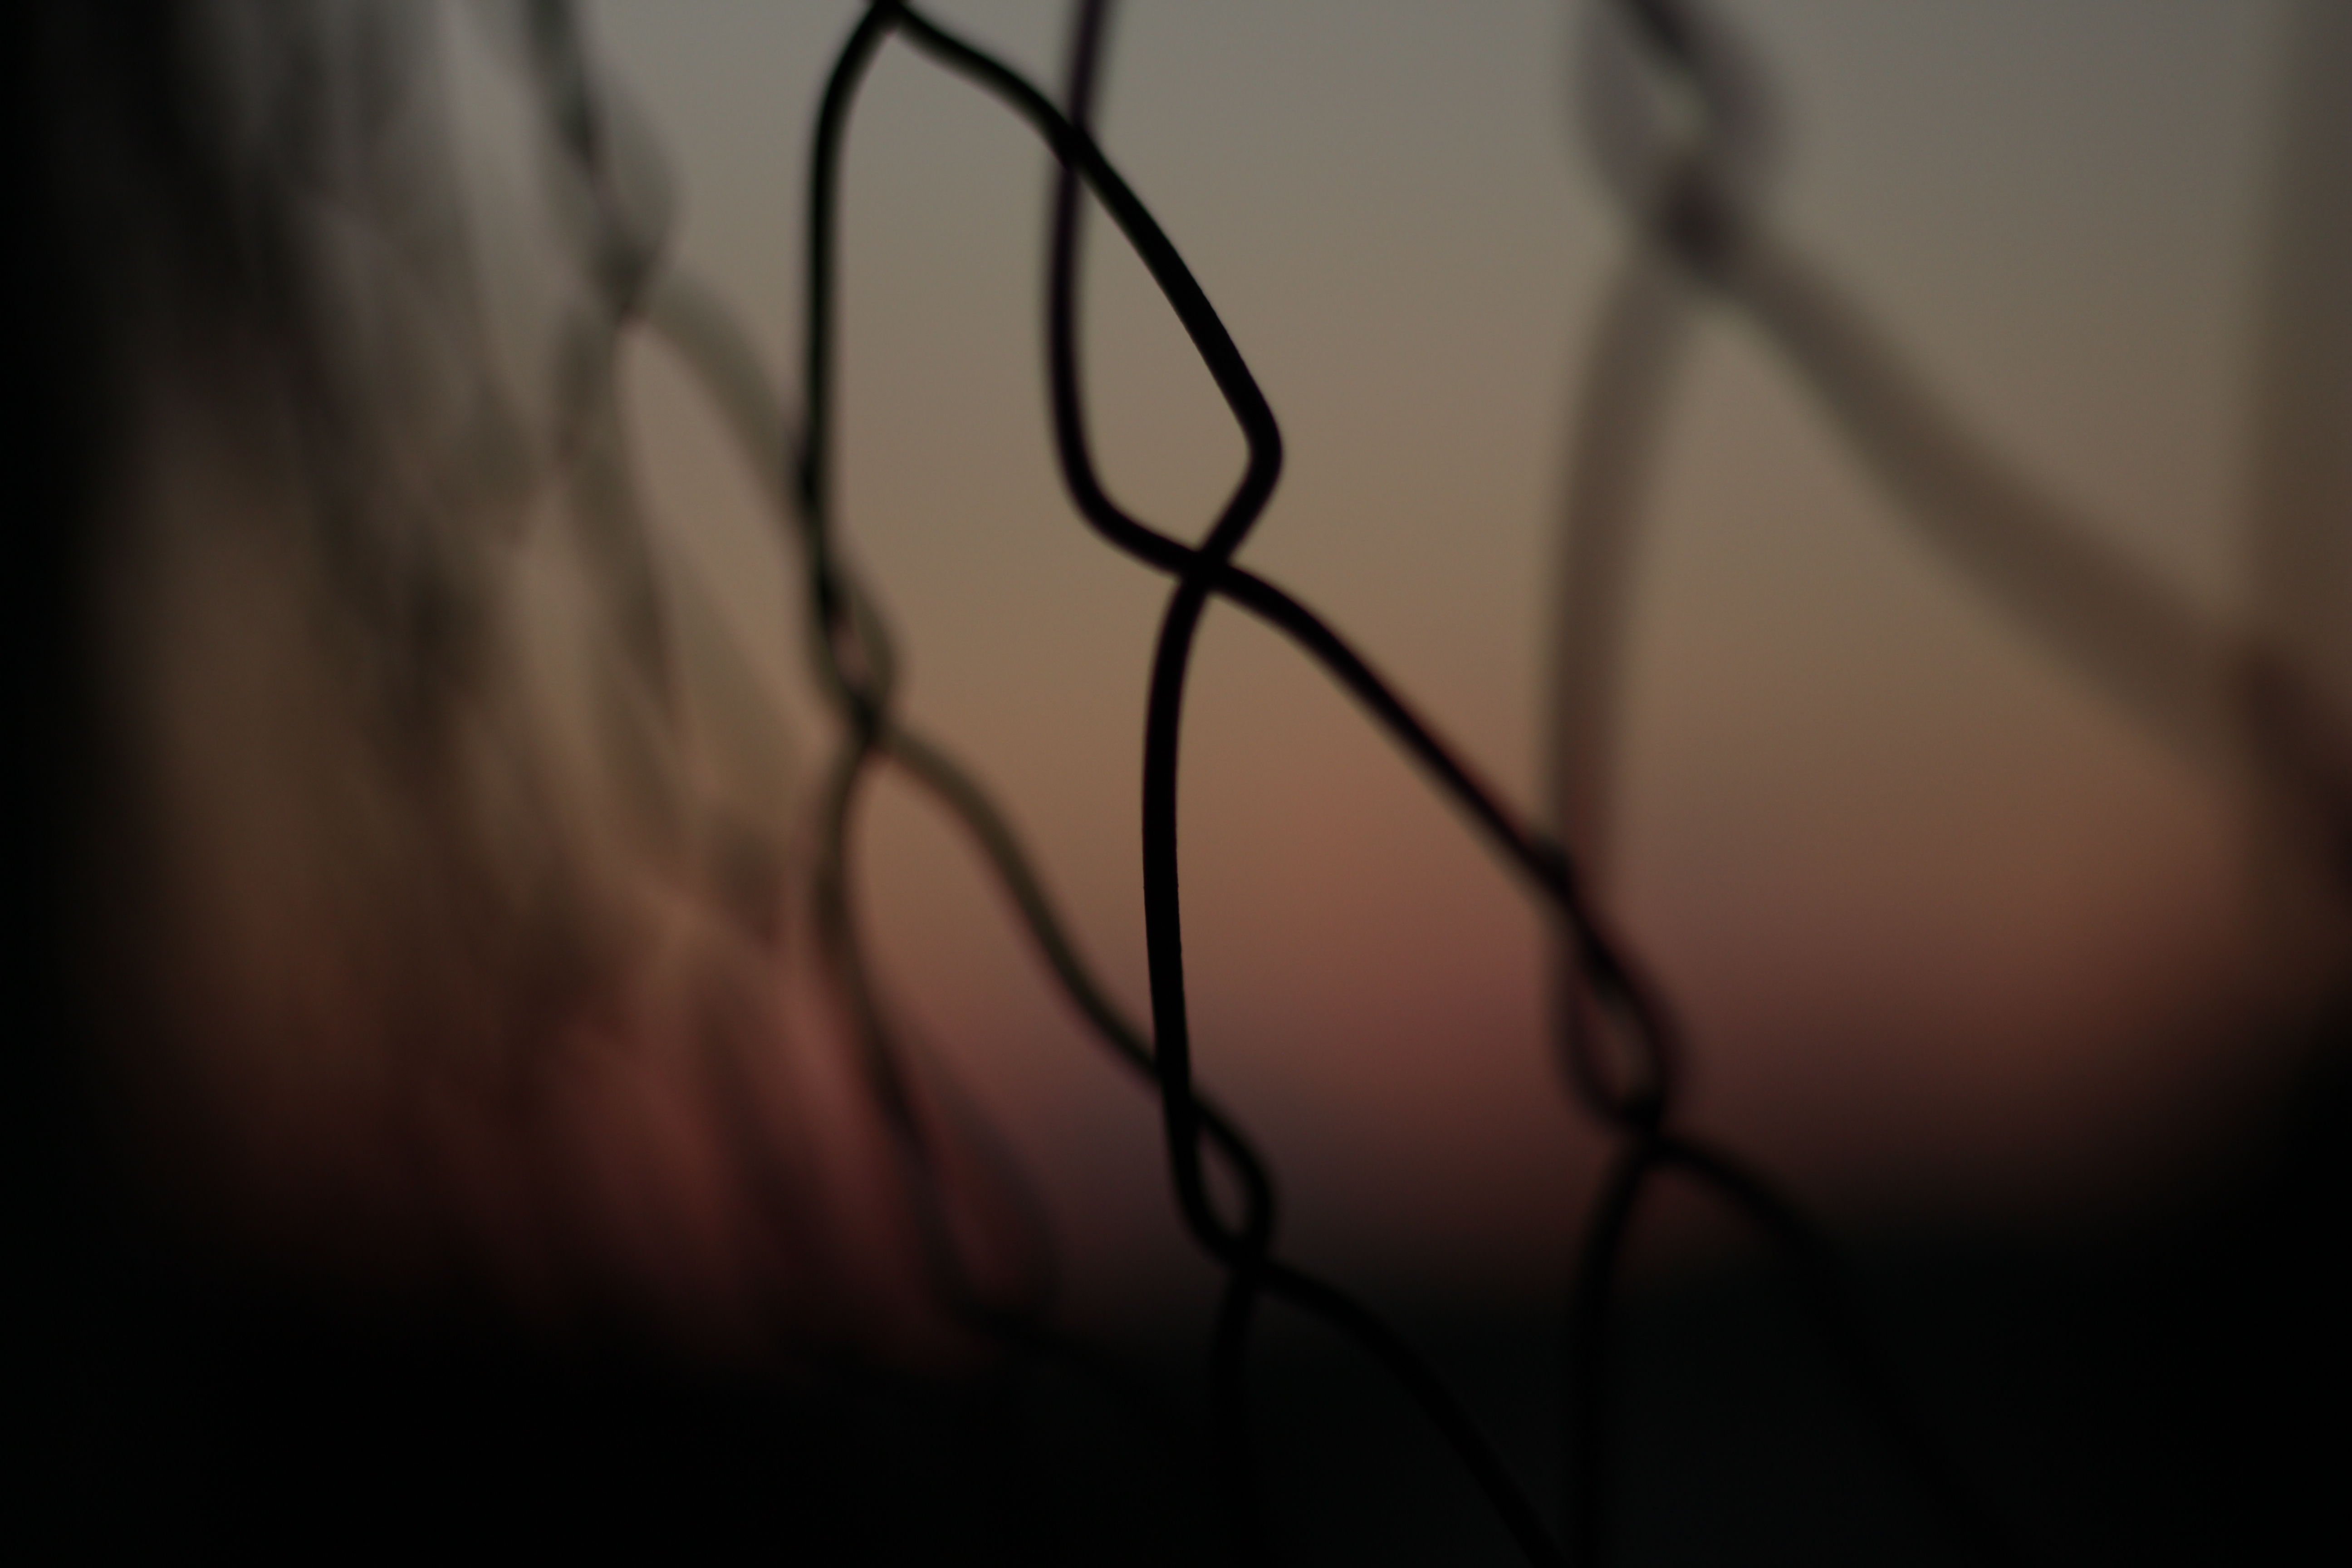
sun, sunset, grade, foco, desfoco, love, focus, fields, black, white, black and white, monochrome, branch, darkness, monochrome photography, light, still life photography, close up, water, line, twig, photography, leaf, tree, sky, atmosphere, wood, plant, stock photography, wire, shadow, plant stem, macro photography, style, Tints and shades, metal